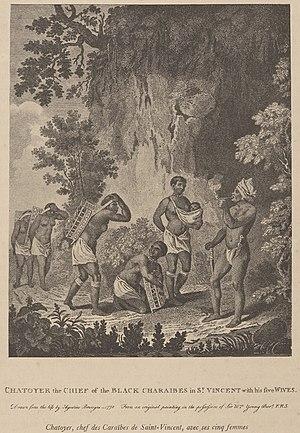
Le chef des Garifunas avec ses cinq femmes
Joseph Chatoyer, né vers 1750 et mort le 14 mars 1795, est un chef garifunas qui a mené une révolte contre le gouvernement colonial britannique de Saint-Vincent en 1772 puis en 1795.